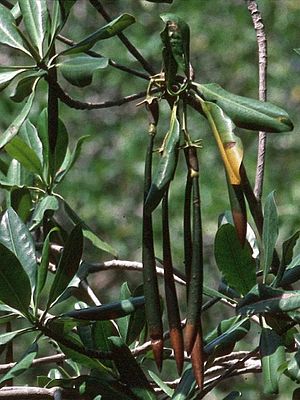
Mangrovetræ-slægten
Mangrovetræ (Rhizophora mangle) med stiklinger.
Mangrovetræ (Rhizophora mangle) med stiklinger.
"Mangrovetræ-slægten er en slægt af stedsegrønne, mangrove-dannende træer, som er udbredt med 6 arter langs samtlige tropiske kyster. Arterne lever gerne i tidevandszonen, som dagligt bliver oversvømmet af højvandet. De har en række tilpasninger til denne vanskelige niche: Dels luftrødder, som hæver træerne ud af vandet og giver dem adgang til ilt også under højvande. Og dels en molekylær ""pumpe"", der gør det muligt for dem at fjerne salt fra cellernes indre. Bladene er modsat stillede, læderagtige og helrandede. Blomsterne er firetallige og bliver vindbestøvet. Den grønne, læderagtige frugt udvikler kun det ene af de to frø, som til gengæld spirer straks og danner en fuldt færdig plante, før den falder af.